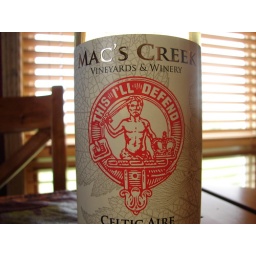
Celtic Aire white table wine from Mac's Creek in Lexington, Nebraska.